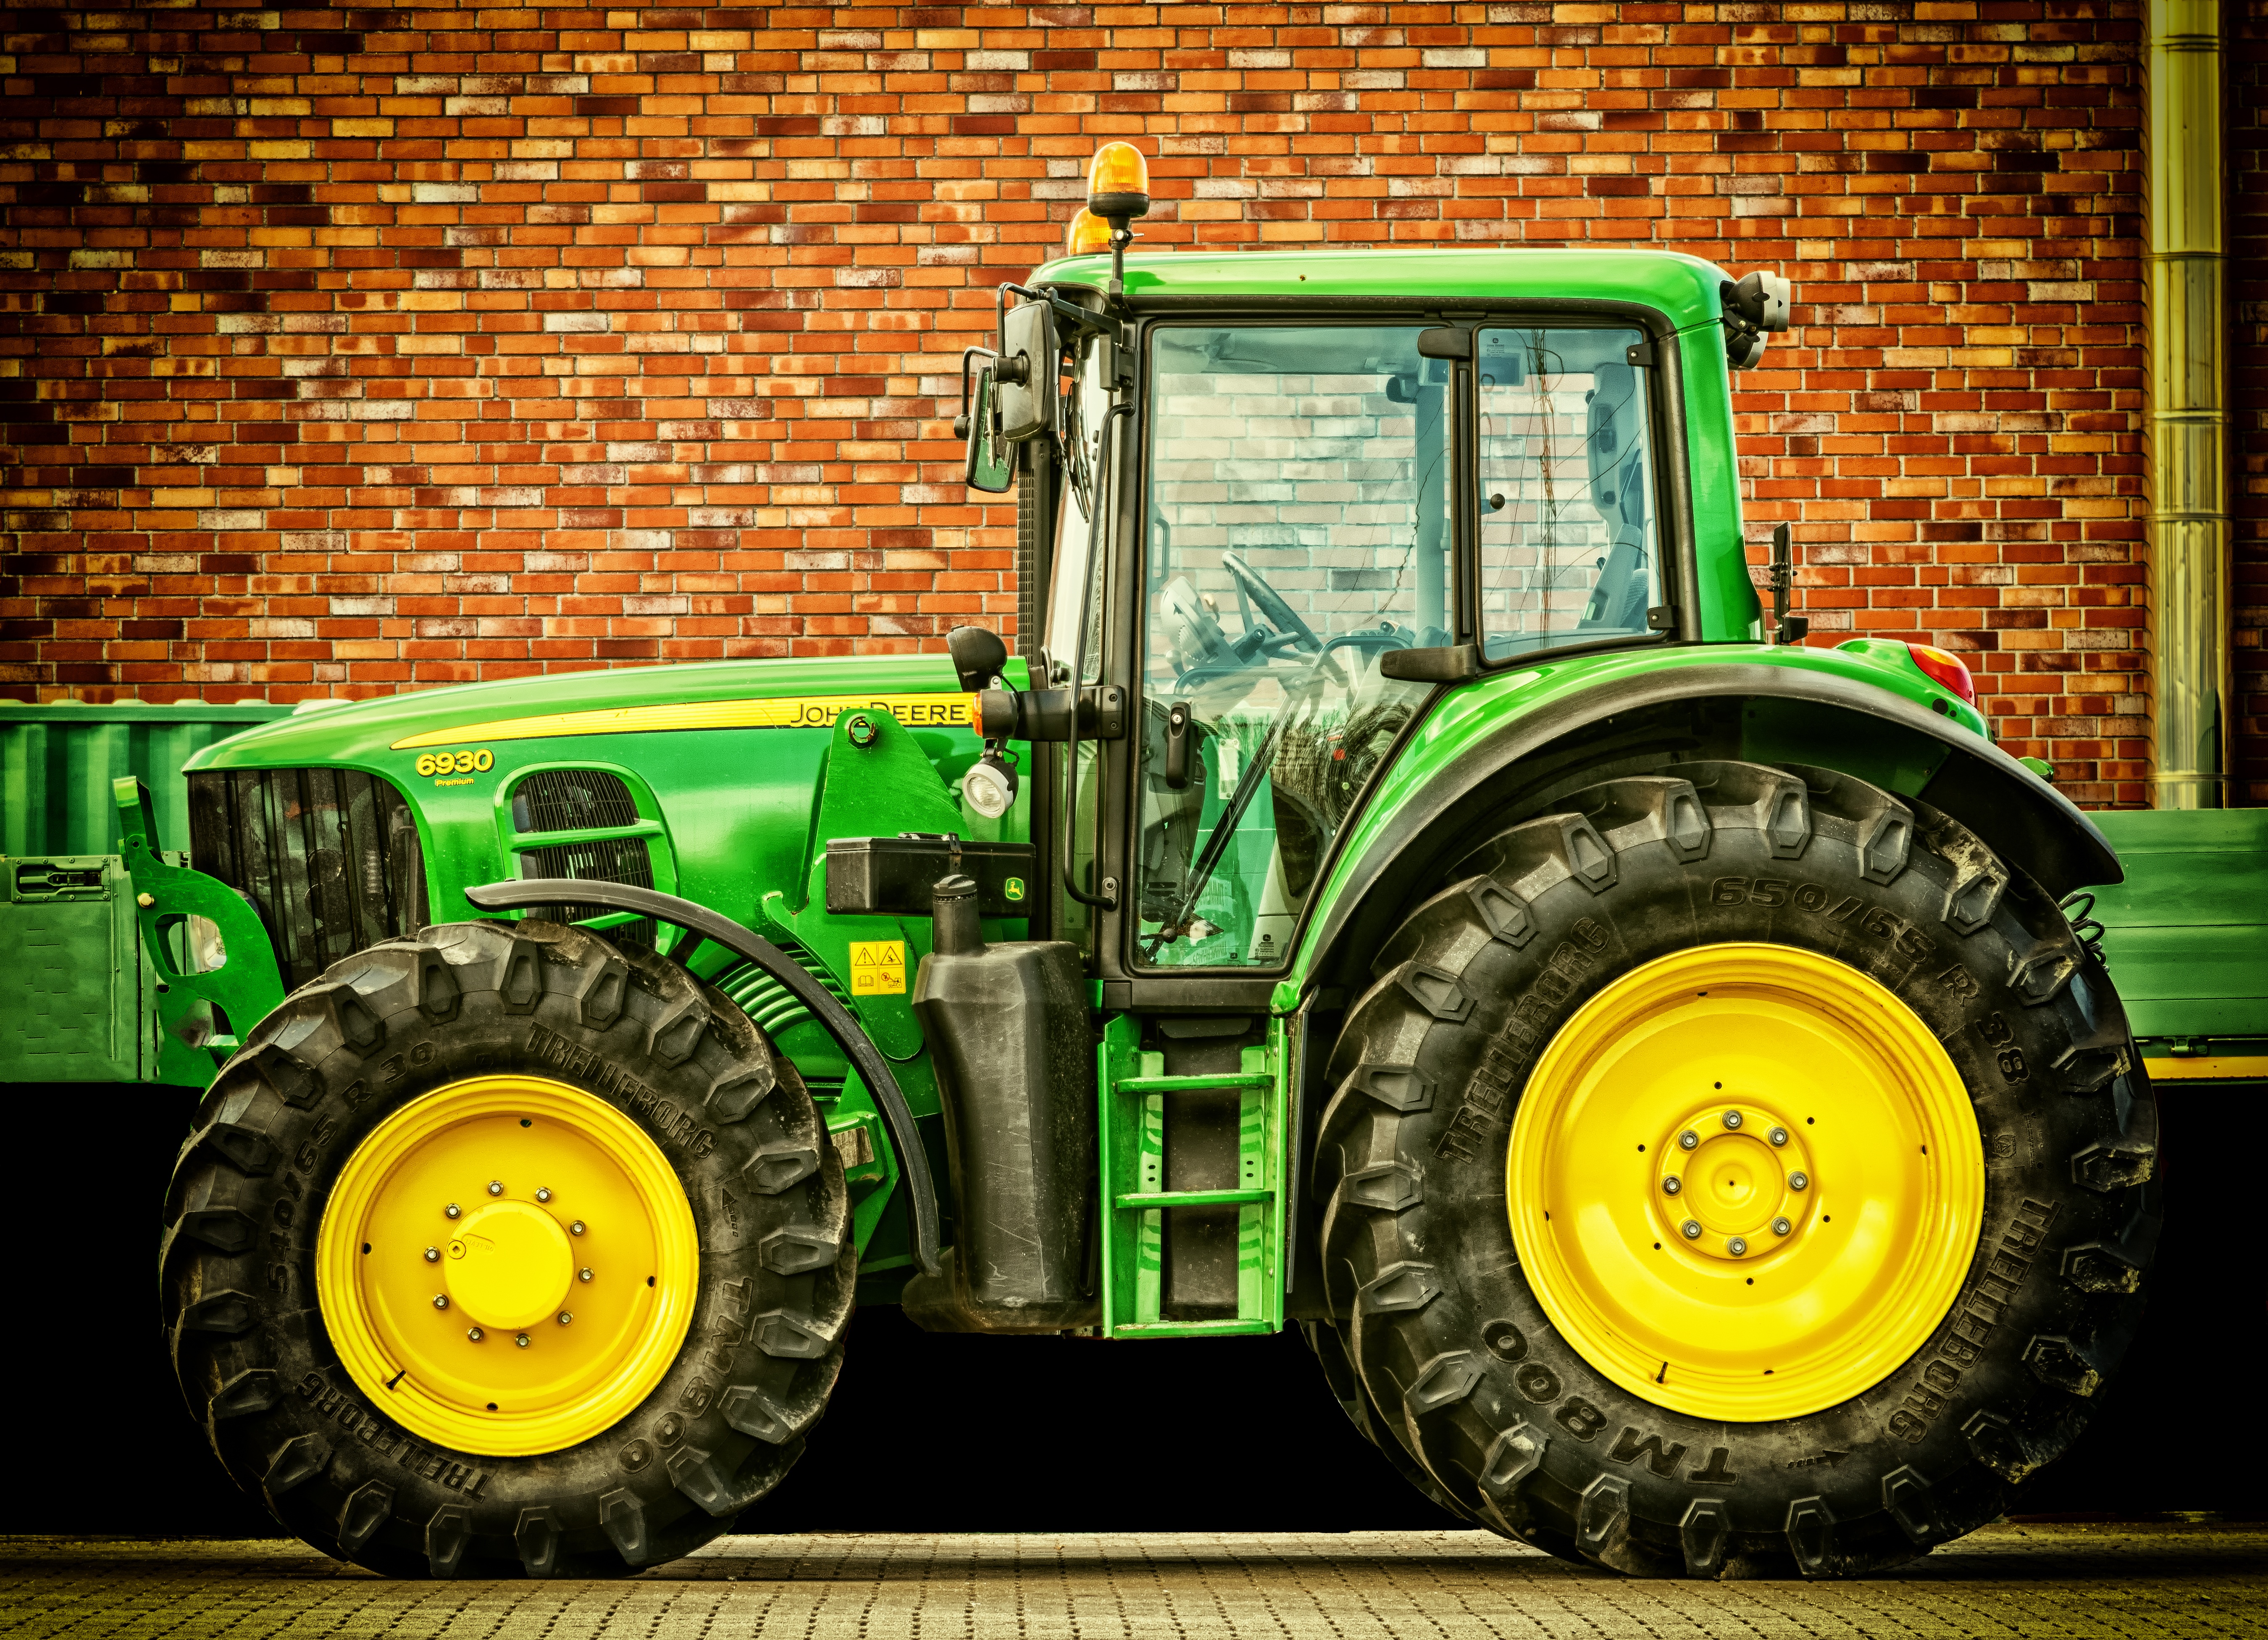
tractor, vehicle, machine, agriculture, power, tractors, force, premium, commercial vehicle, agricultural machine, agricultural machinery, all wheel drive, land vehicle, john deere